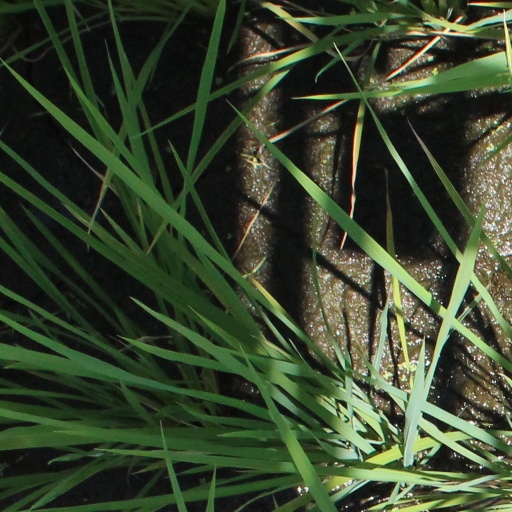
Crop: rice